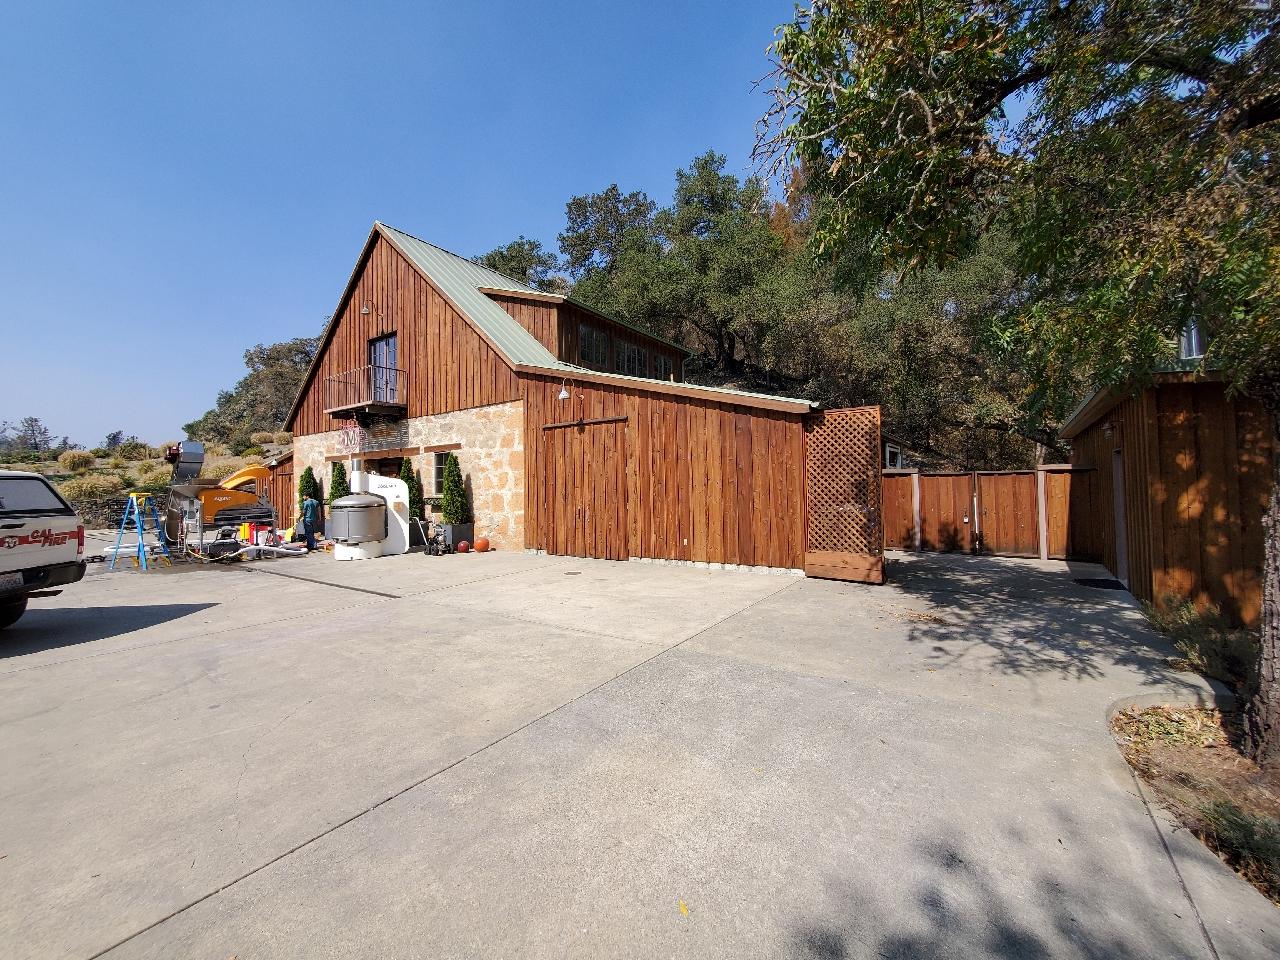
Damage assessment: no_damage